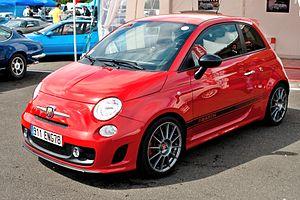
La Fiat 500 Abarth est une automobile sportive élaborée par Abarth sur la base de la Fiat 500 de 2008.